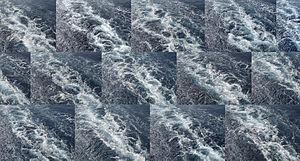
Athiná Tácha grec moderne : Αθηνά Τάχα ; née à Grèce en 23 avril 1936, est une artiste multimédia grecque. Elle est surtout connue pour son travail dans les domaines de la sculpture publique environnementale et de l'art conceptuel, mais elle travaille également avec la photographie, le film et les livres d'artistes. Le travail de Tácha porte sur la création de récits personnels et joue souvent avec la géométrie et la forme.